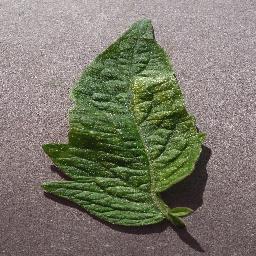
Label: Tomato___Spider_mites Two-spotted_spider_mite